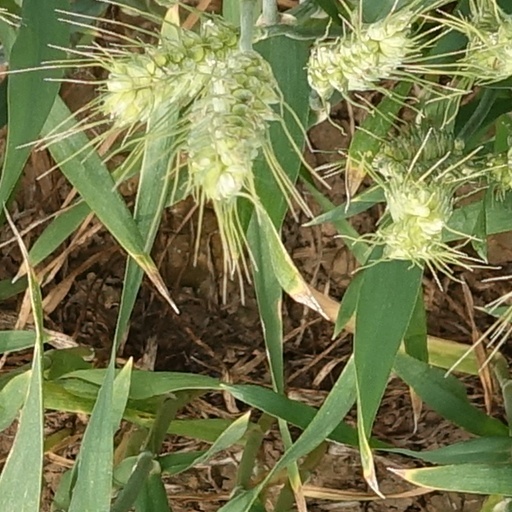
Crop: wheat